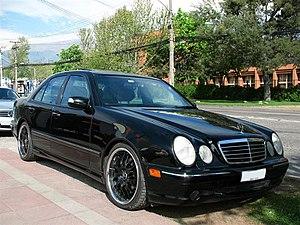
La Mercedes-Benz Classe E est une gamme d'automobile routière du constructeur allemand Mercedes-Benz existant en berline, break, limousine, coupé et cabriolet. Cinq générations se succèdent, lancées en 1993 puis en 1995, en 2002, en 2009 et enfin en 2016. La première Classe E, datant de 1993, remplace la Type 124 phase 2 des séries 200, 300, 400 et 500.